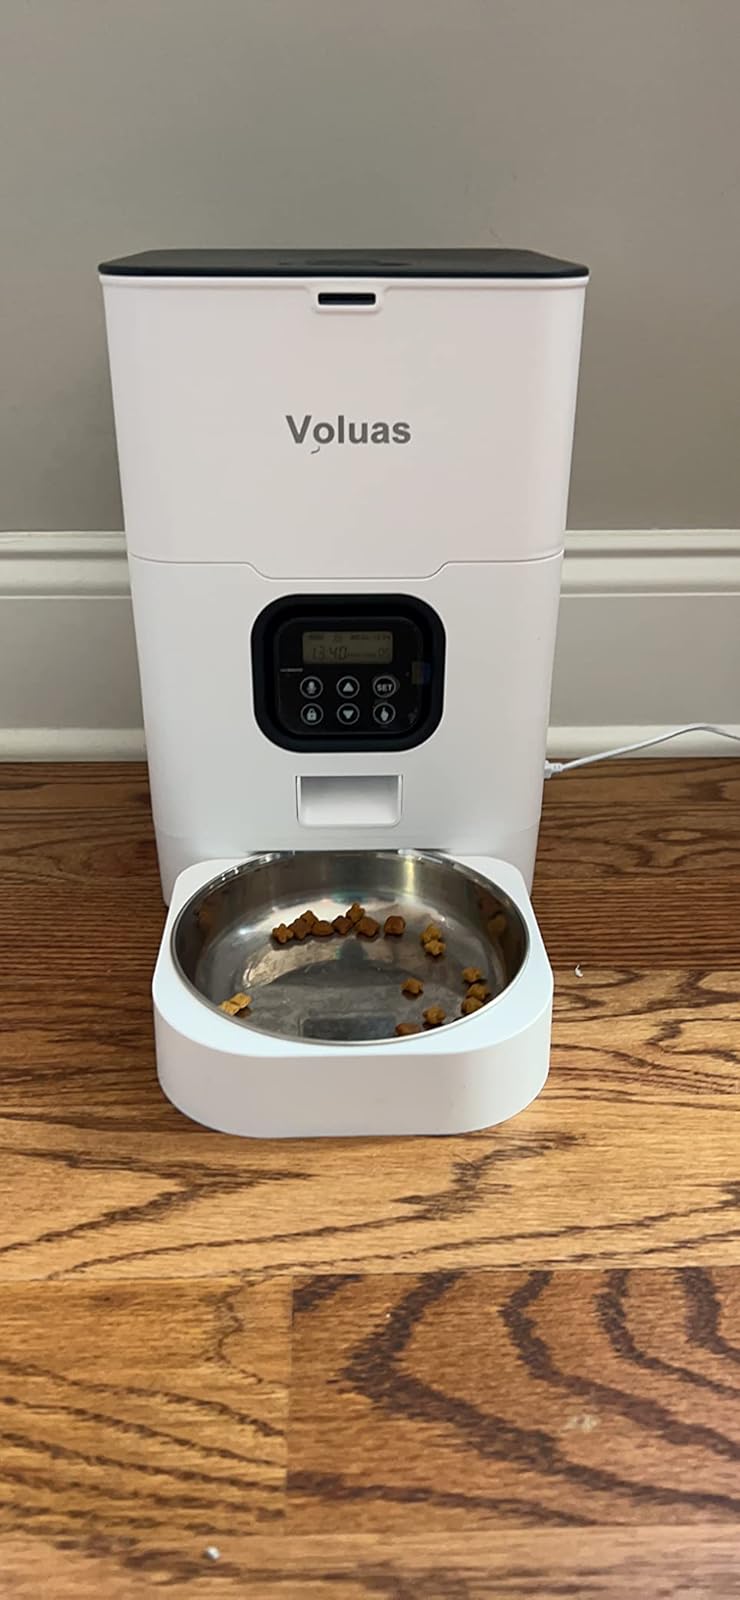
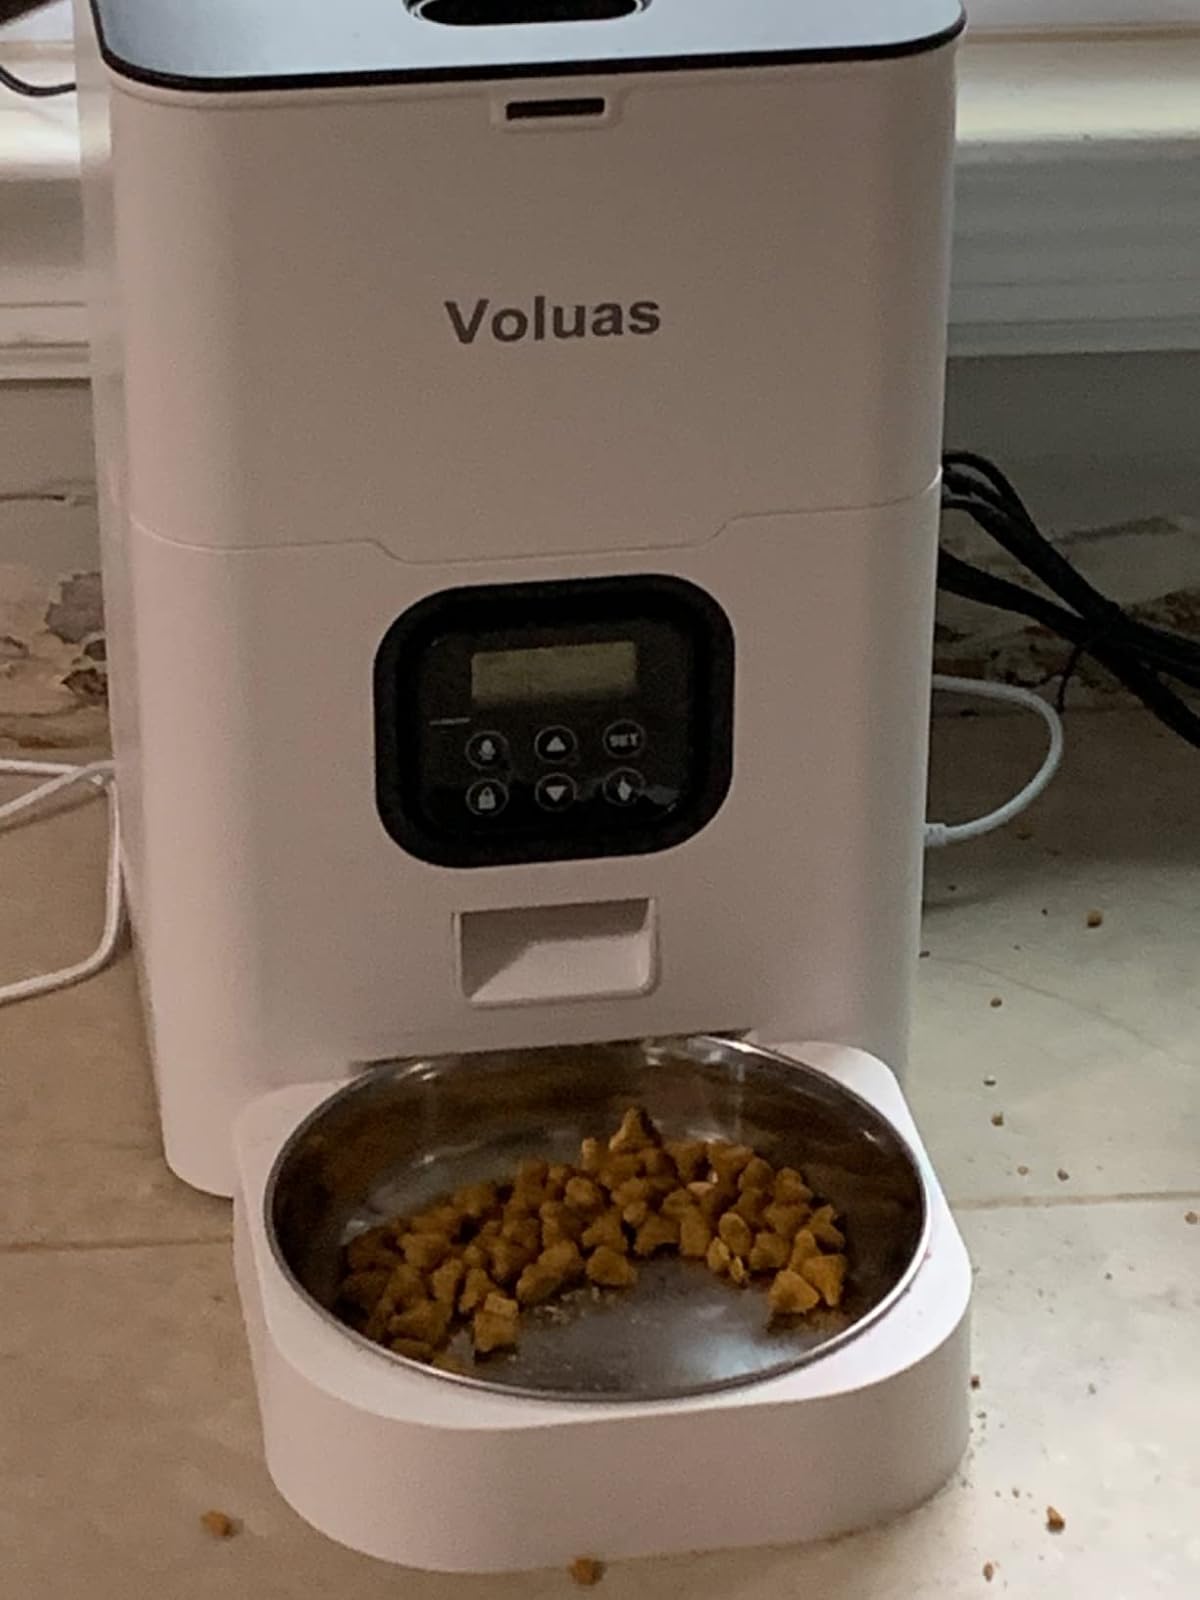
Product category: items_feeder
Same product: yes